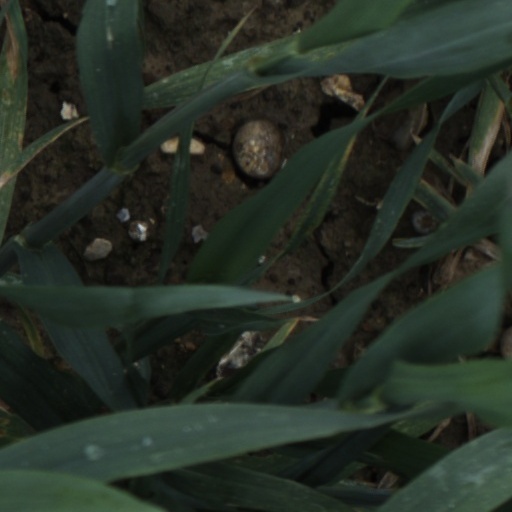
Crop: wheat